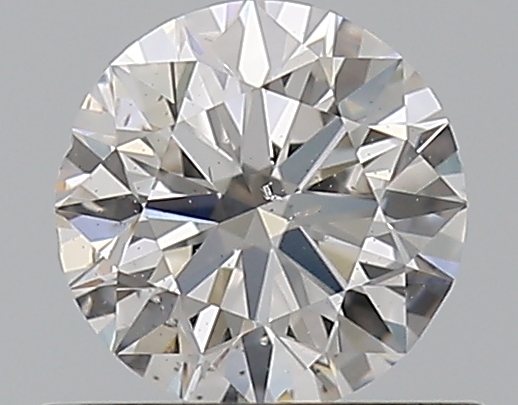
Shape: round
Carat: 0.5
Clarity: SI1
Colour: G
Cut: EX
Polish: EX
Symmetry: VG
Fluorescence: F
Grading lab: GIA
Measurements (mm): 5.04 x 5.1 x 3.14